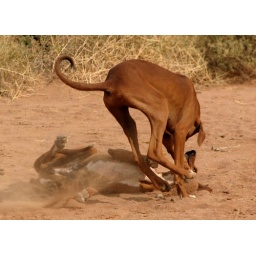
Idiiyat-es-Sahel dogs in their new home in NM. Idiiyat-es-Sahel dogs in their new home in NM. Idiiyat-es-Sahel dogs in their new home in NM